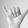
ASL letter: Y